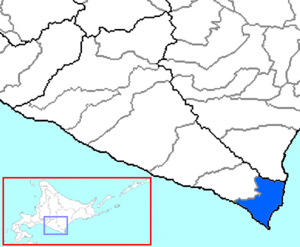
Le district de Horoizumi est un district de la sous-préfecture de Hidaka au Japon.